Semang

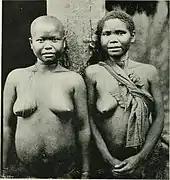
Freshly head shaven Semang women from Gerik, Hulu Perak District, Perak, 1885.

The more the Semang were isolated from the surrounding peoples, the more surprising they were perceived by others. Many peoples of Southeast Asia considered the jungle as home to magical creatures, among those that assented are the Negritos. These people were endowed with magical qualities, and with various legends associated with fairy tales. Among the Malaysian sultans and rulers of the southern provinces of Thailand, it was once regarded as prestigious to keep Negritos in their yards as part of collections of amusing jungle beings.